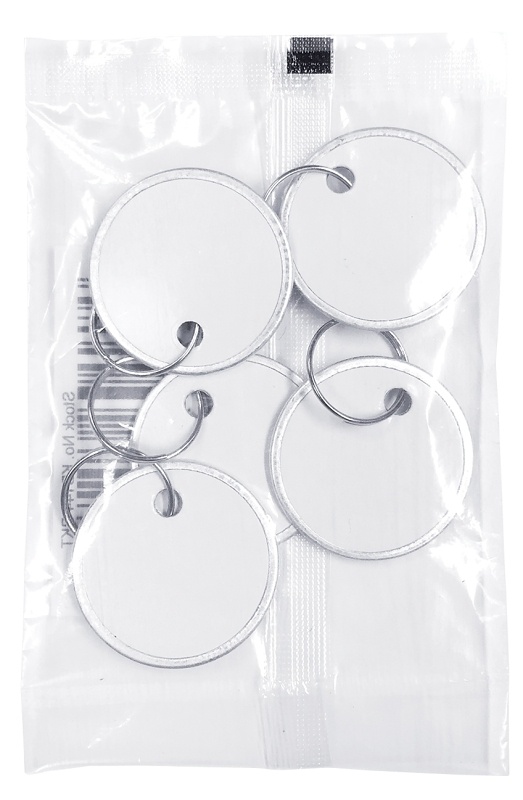
Hy-Ko 2GO Series KB144-10 Key Tag, Paper, Pack of 10
Hy-Ko 2GO Key Tag, Paper, Dimensions: 1-1/4 in Unit: BAG5 UPC: 029069752651 Model Number: KB144-10
Brand: Hy-Ko Products
Category: Hardware > Locks & Keys > Key Caps